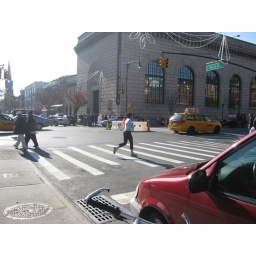
The entrance is behind the white plastic barricades in the middle of the street.